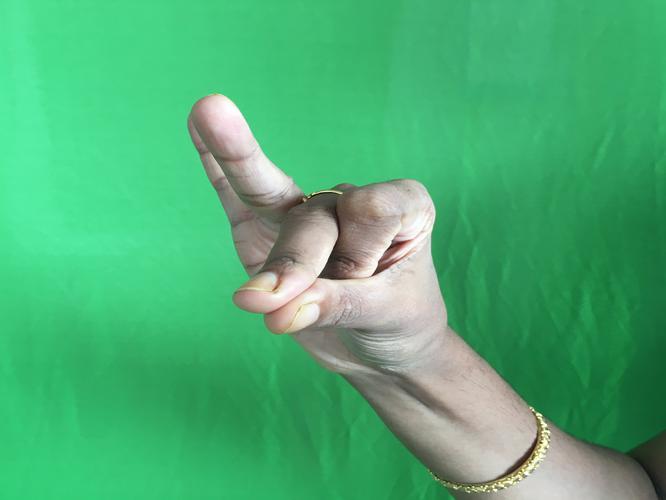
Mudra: Bramaram
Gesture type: single_hand